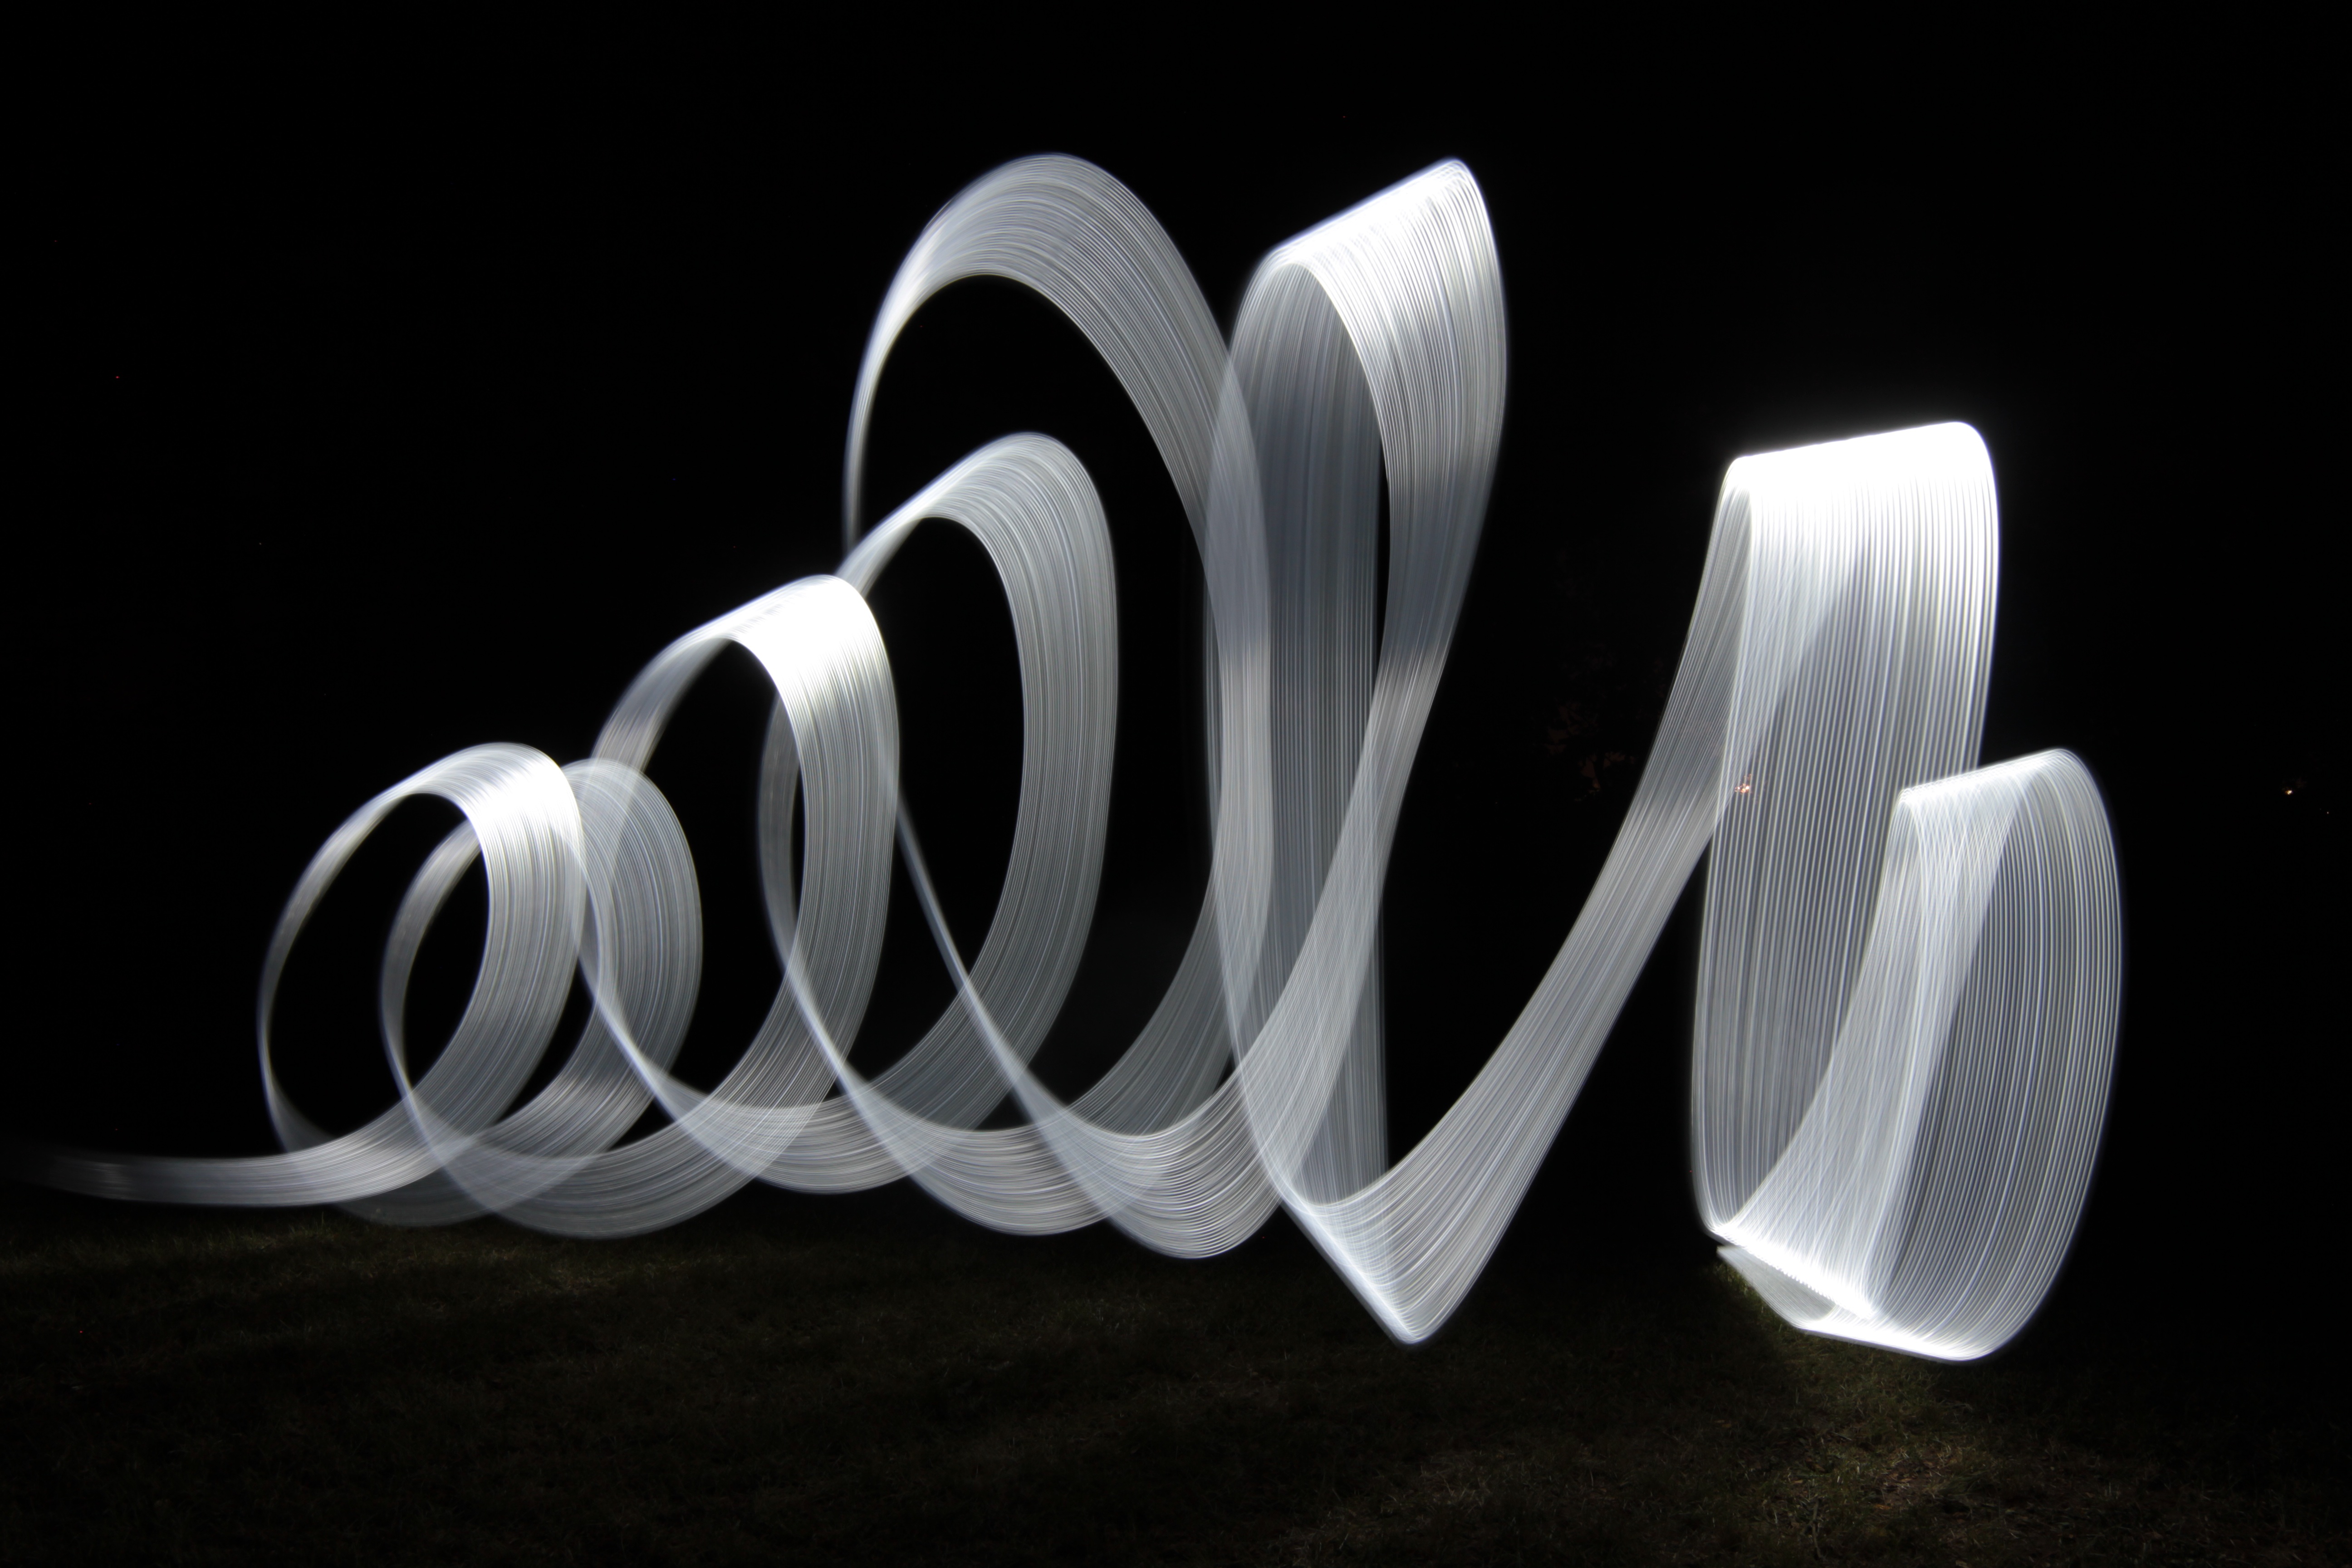
wing, light, white, darkness, black, lighting, material, circle, swirl, neon, jewellery, font, long, exposure, lightpaint, nighttime, design, silver, fashion accessory, whirl